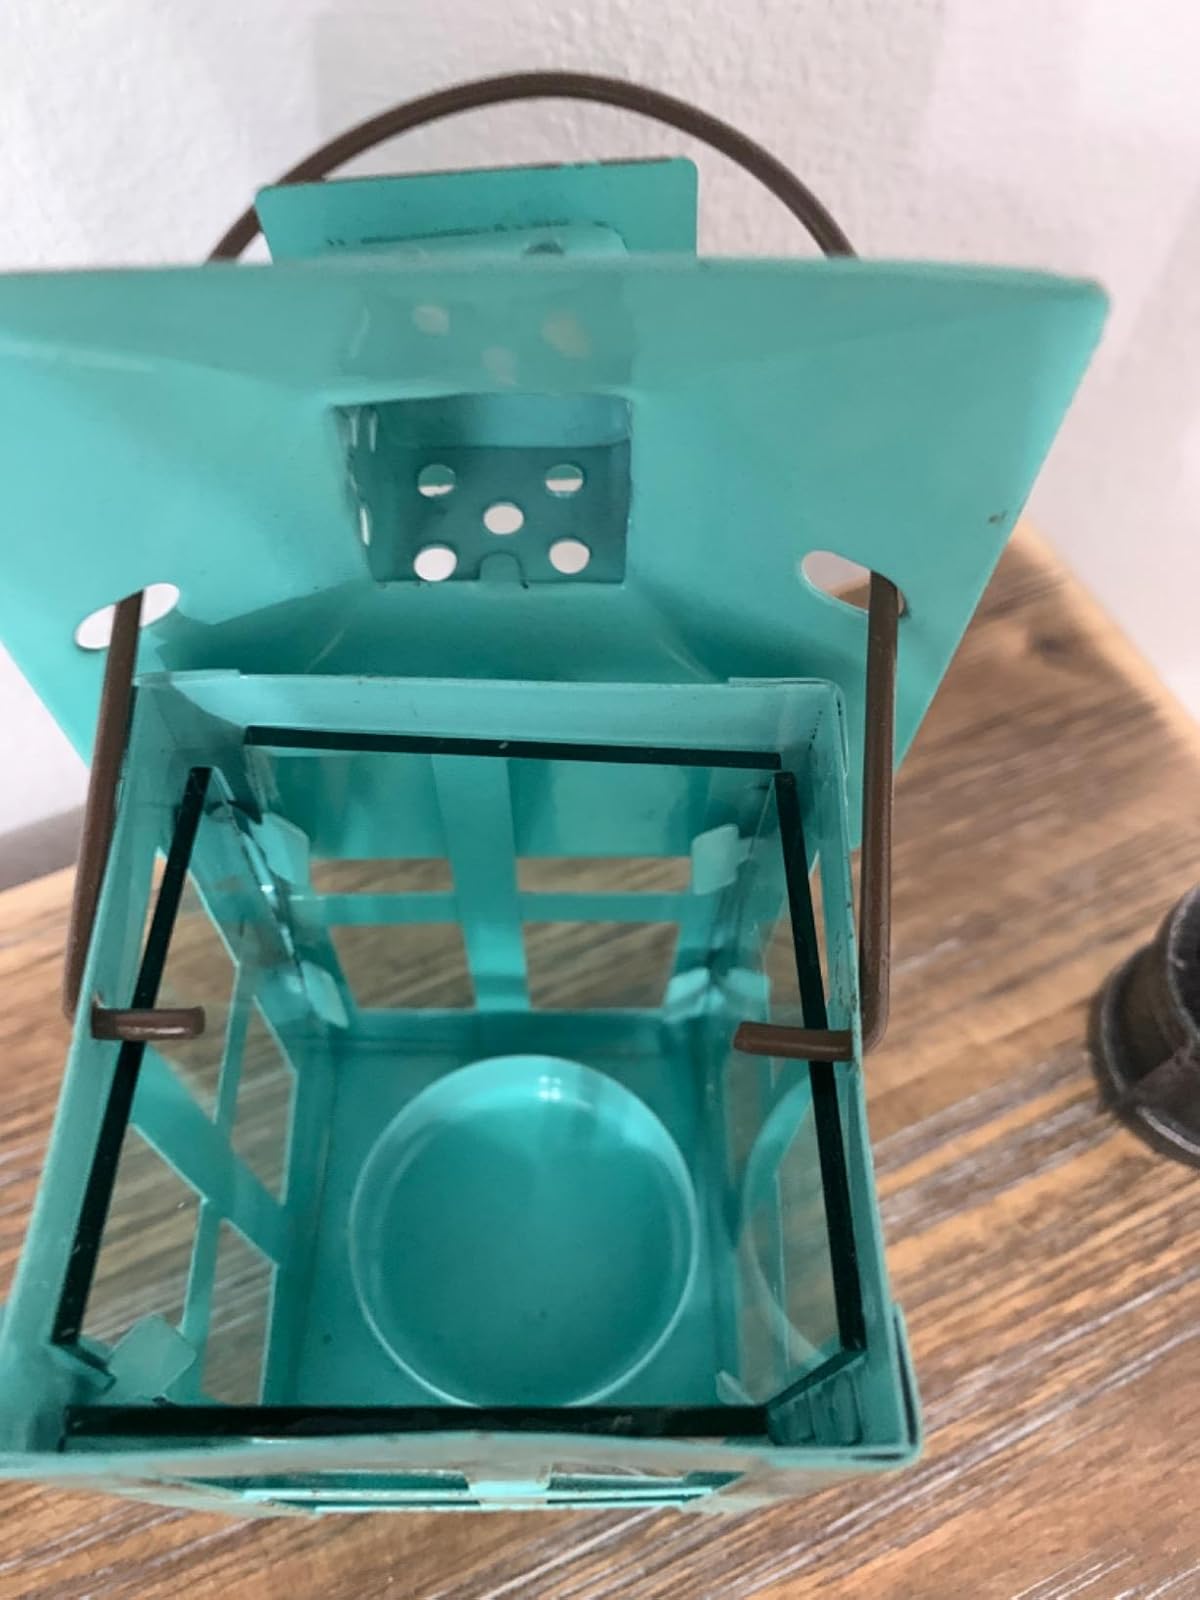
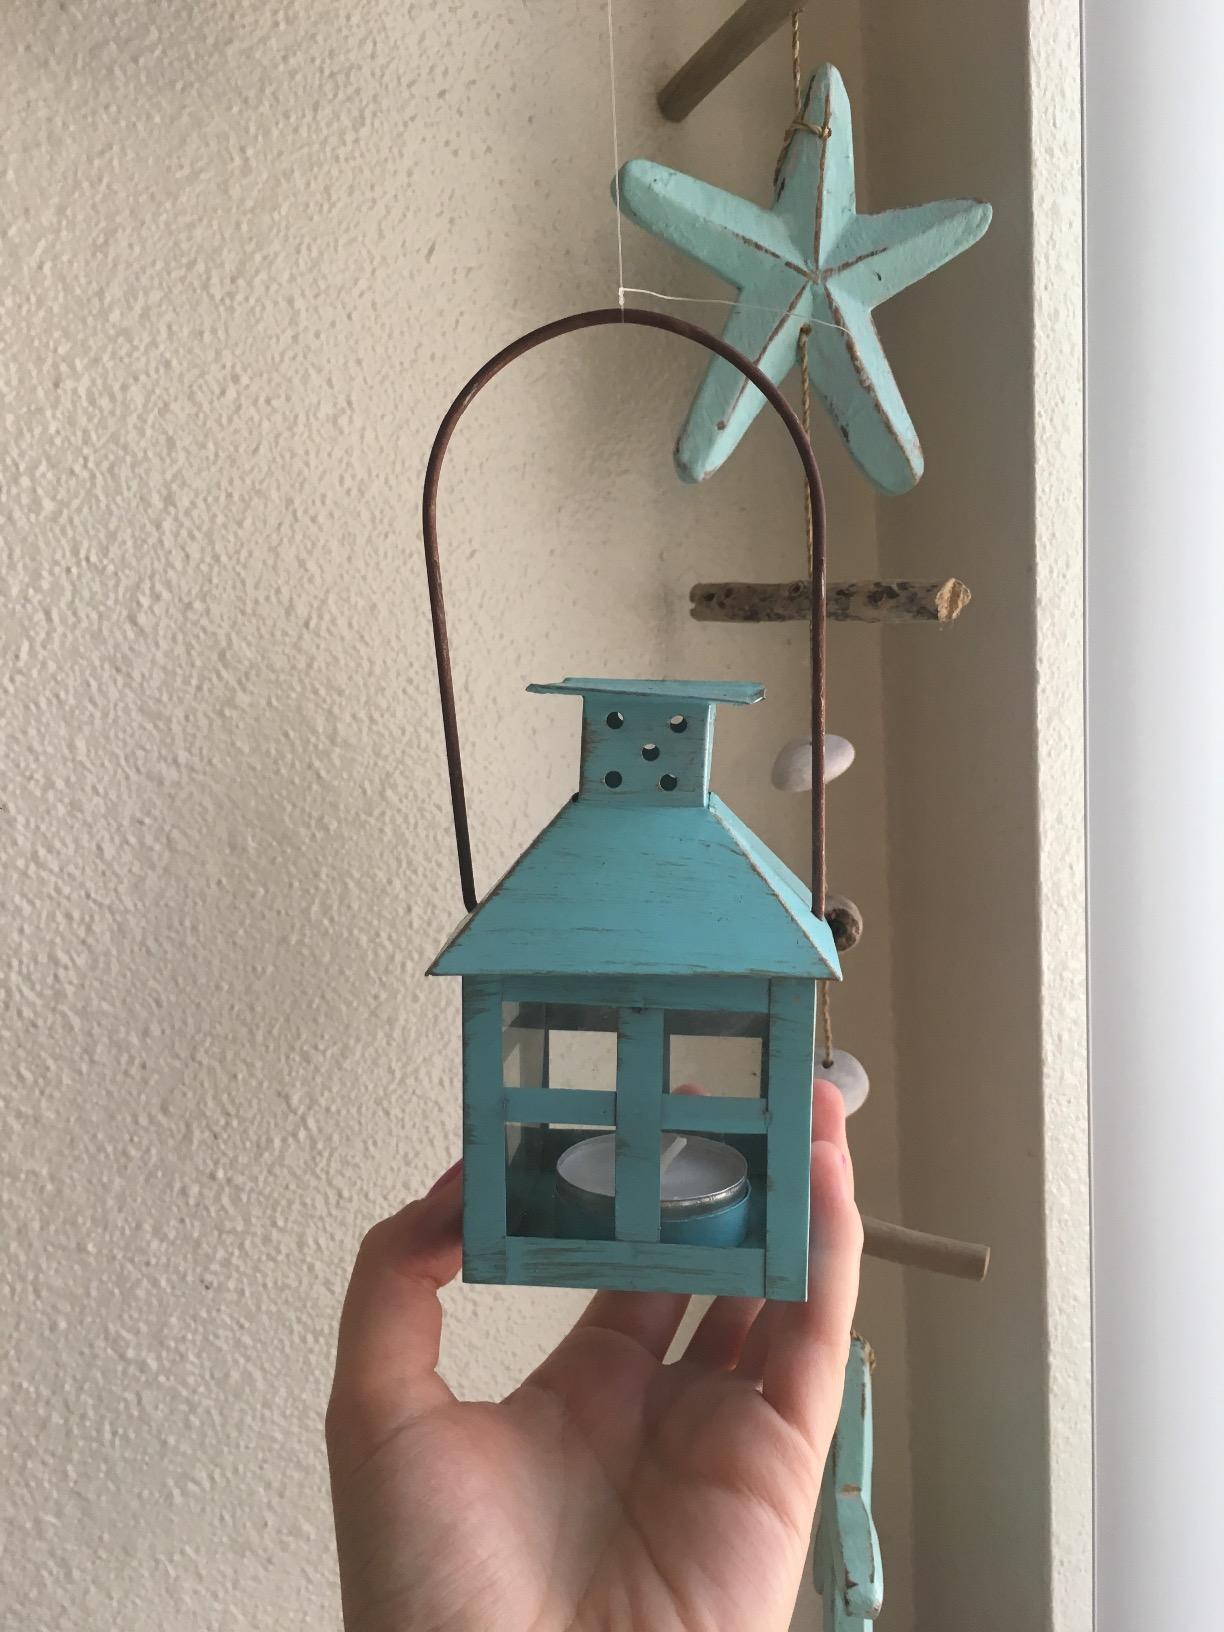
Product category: lantern
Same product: yes